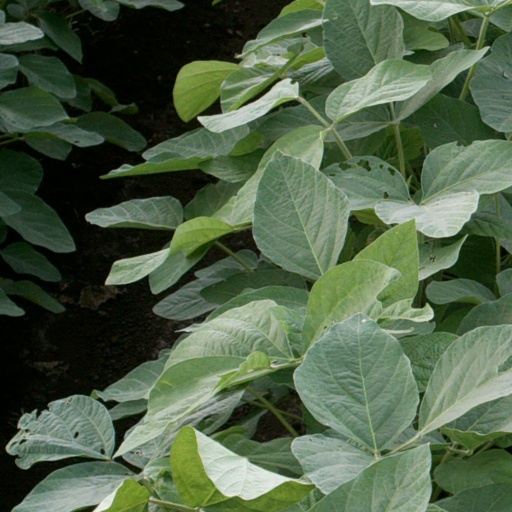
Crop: soybean